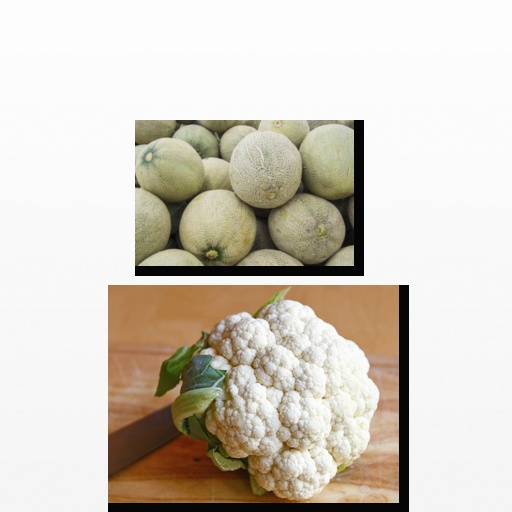
Food items: cantaloupe, cauliflower